Entertainment Industry Foundation

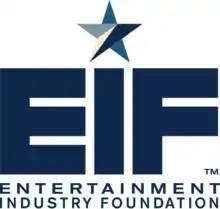
Logo

The Entertainment Industry Foundation (EIF), based in Los Angeles, United States, is a 501(c)(3) non-profit charitable organization of the entertainment industry. EIF funds more than 300 charitable organizations annually, both in the Los Angeles area and throughout the entire United States. To date, EIF has pledged more than $1 billion for its philanthropic initiatives.